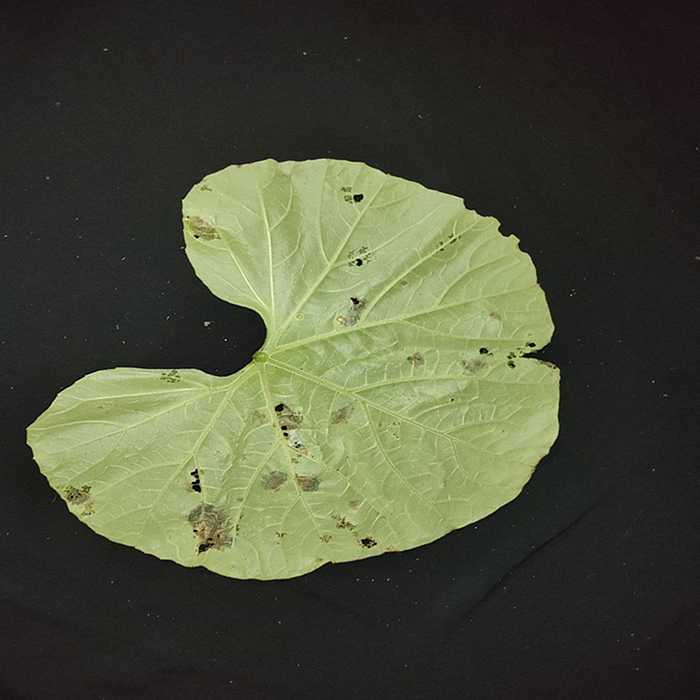
Plant: Bottle gourd
Label: Anthracnose